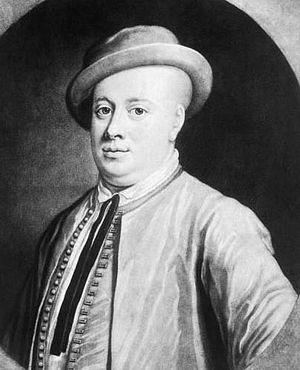
Thomas Hamilton, 6ᵉ comte de Haddington KT FRCPE était un noble et un homme politique écossais.